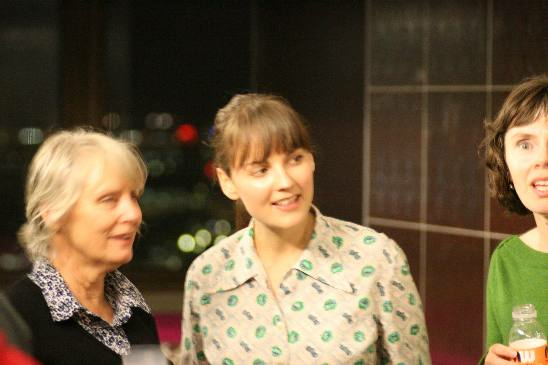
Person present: Yes